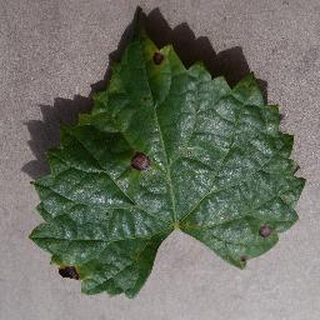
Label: grape_black_rot